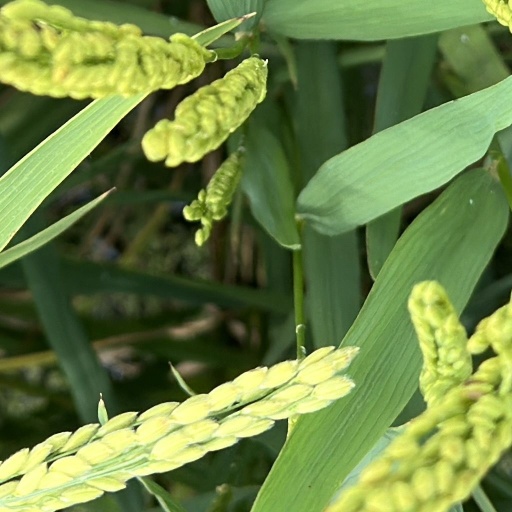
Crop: rice